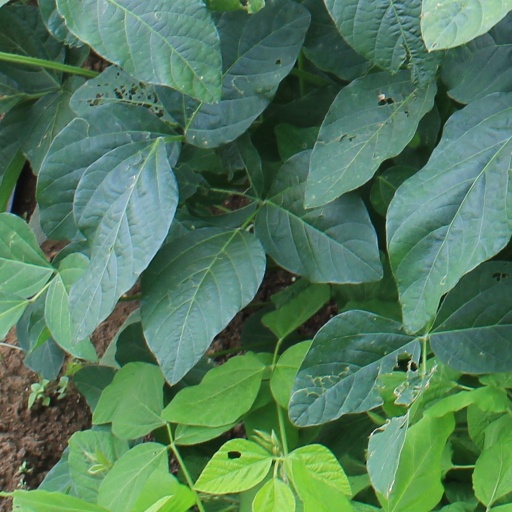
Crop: soybean